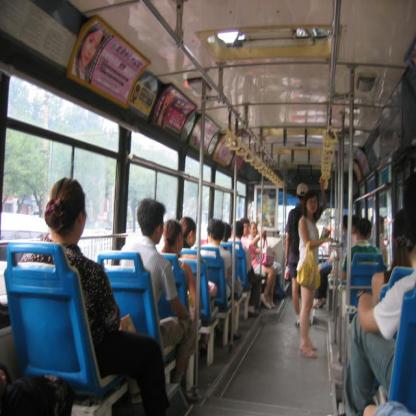
Scene: Indoor